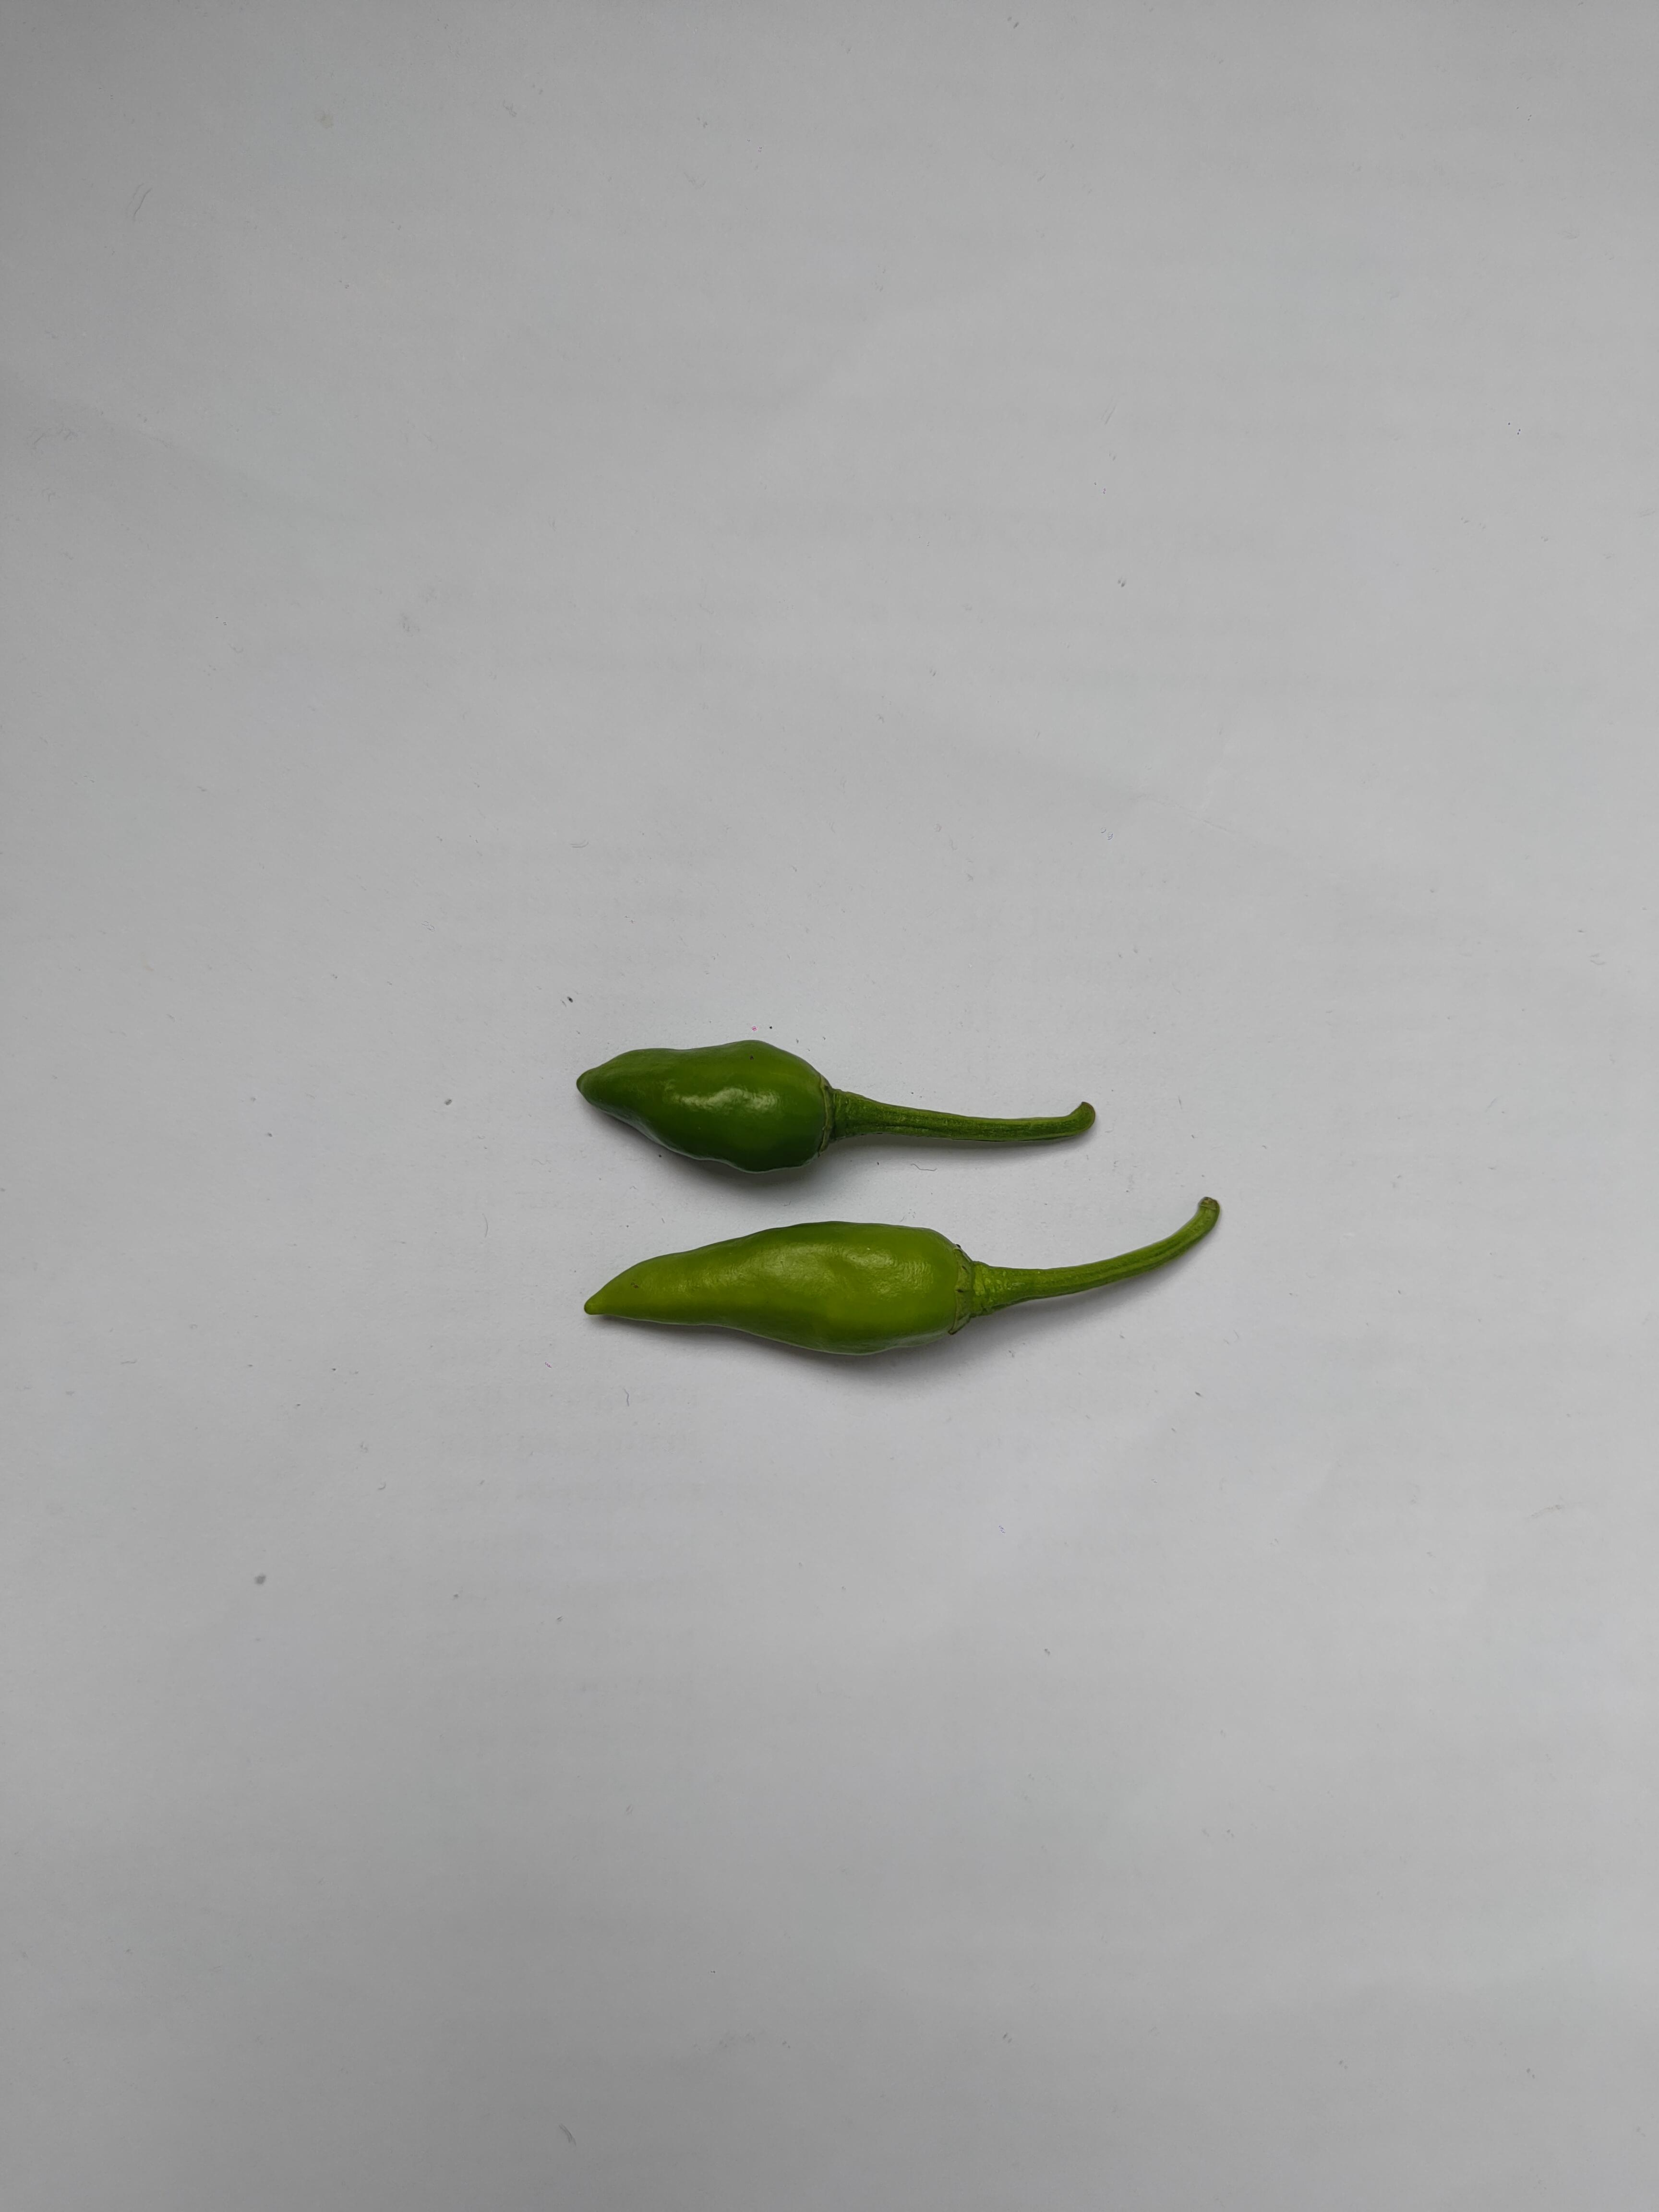
Label: Green Chili